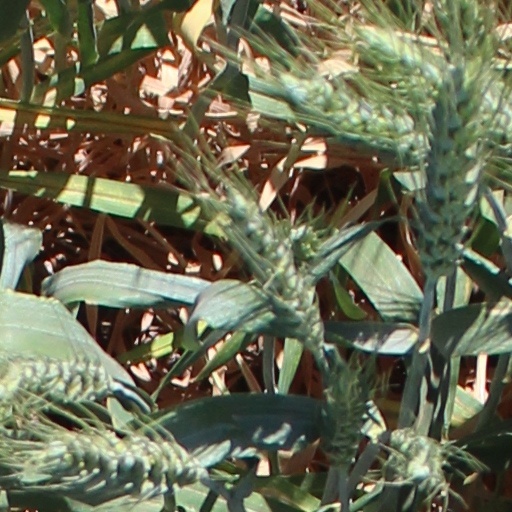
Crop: wheat